Richard Trowbridge

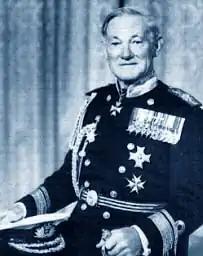
Rear Admiral Sir Richard Trowbridge

Rear Admiral Sir Richard John Trowbridge, (21 January 1920 – 4 May 2003), was a senior officer in the Royal Navy and the 25th Governor of Western Australia, serving from 25 November 1980 to 24 November 1983. He was the last non-Australian vice-regal representative in Australia. He was also the first officer to rise from boy seaman to captain of the Queen's yacht HMY "Britannia".